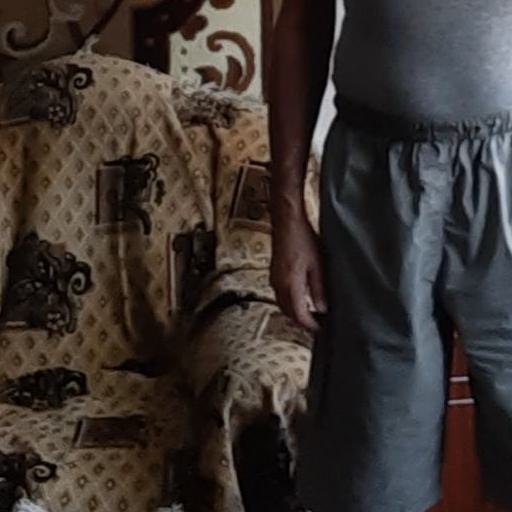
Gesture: no_gesture